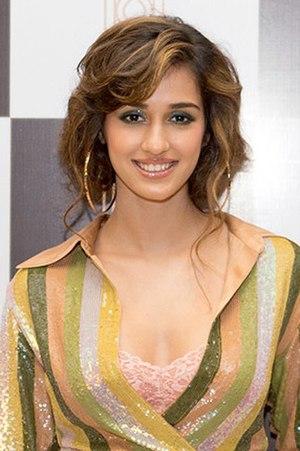
Disha Patani est une actrice et mannequin indienne, née le 13 juin 1992 à Bareilly.